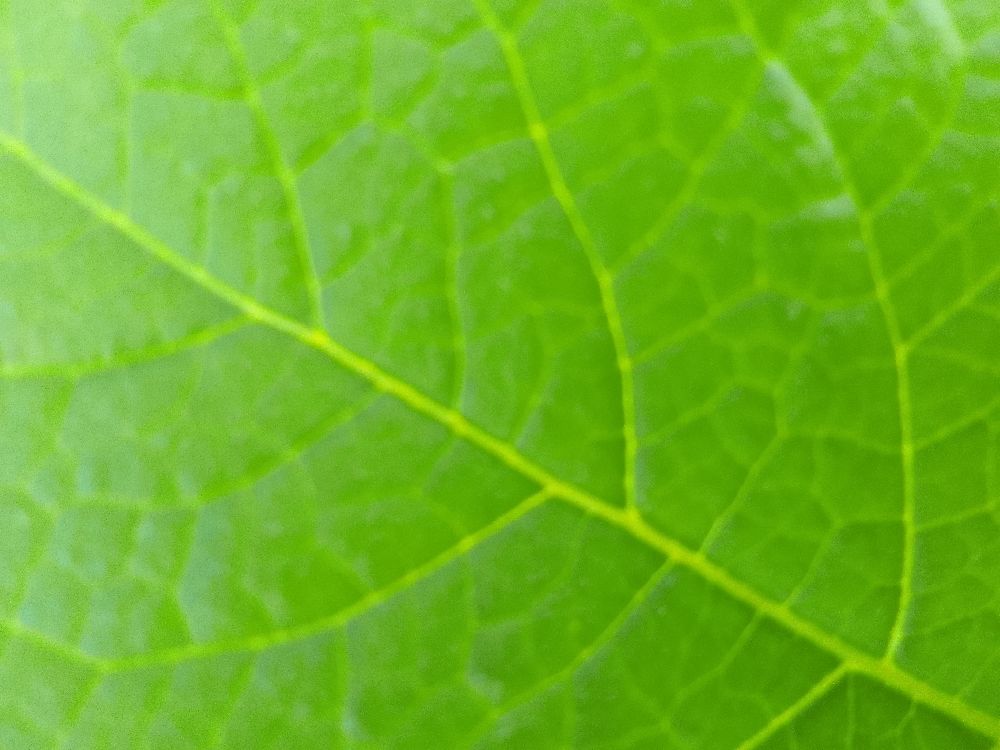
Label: Healthy